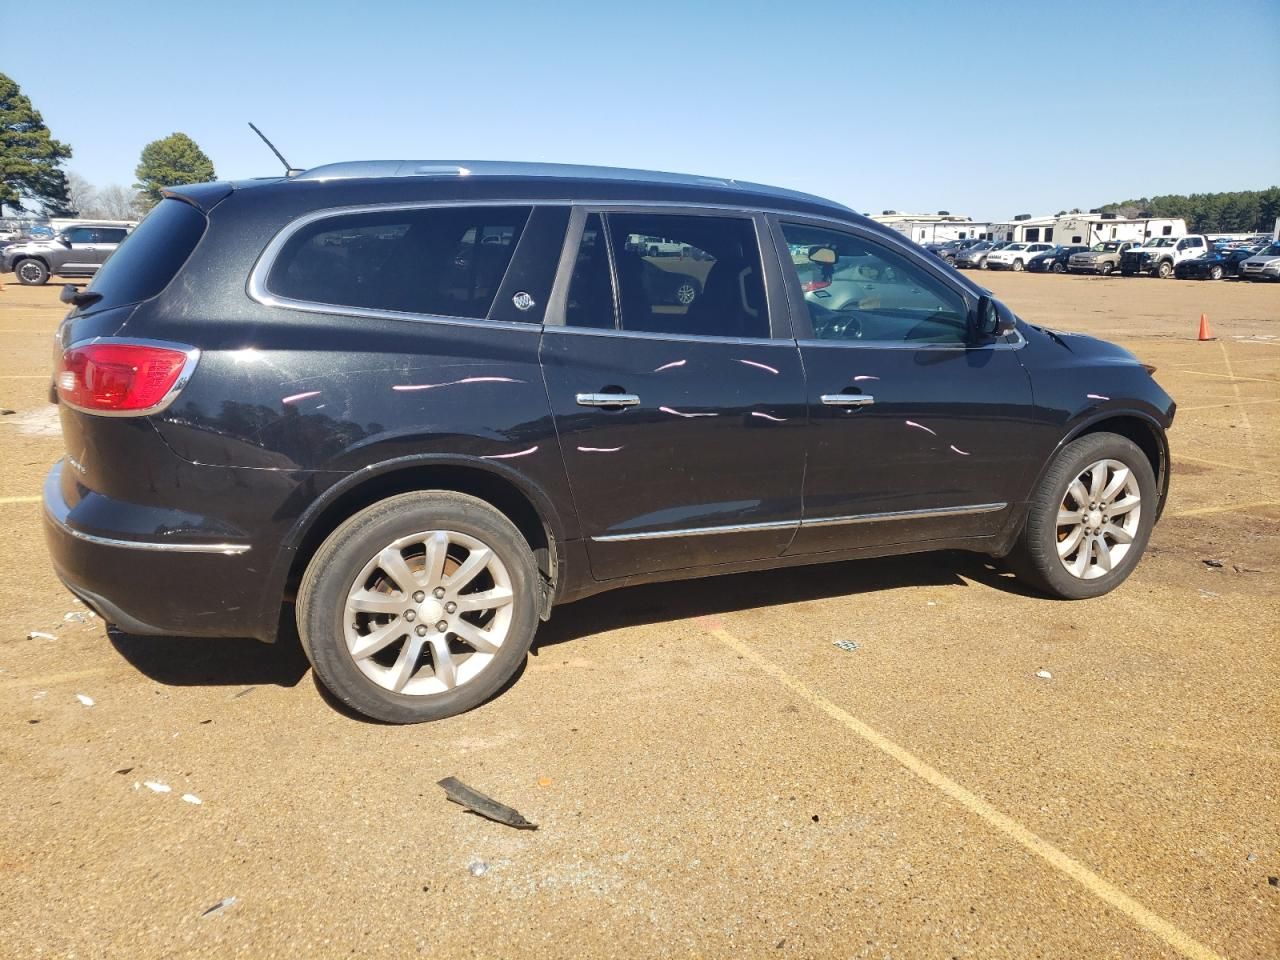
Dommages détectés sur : aile avant droite, porte avant droite, porte arrière droite, aile arrière droite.
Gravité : mineur